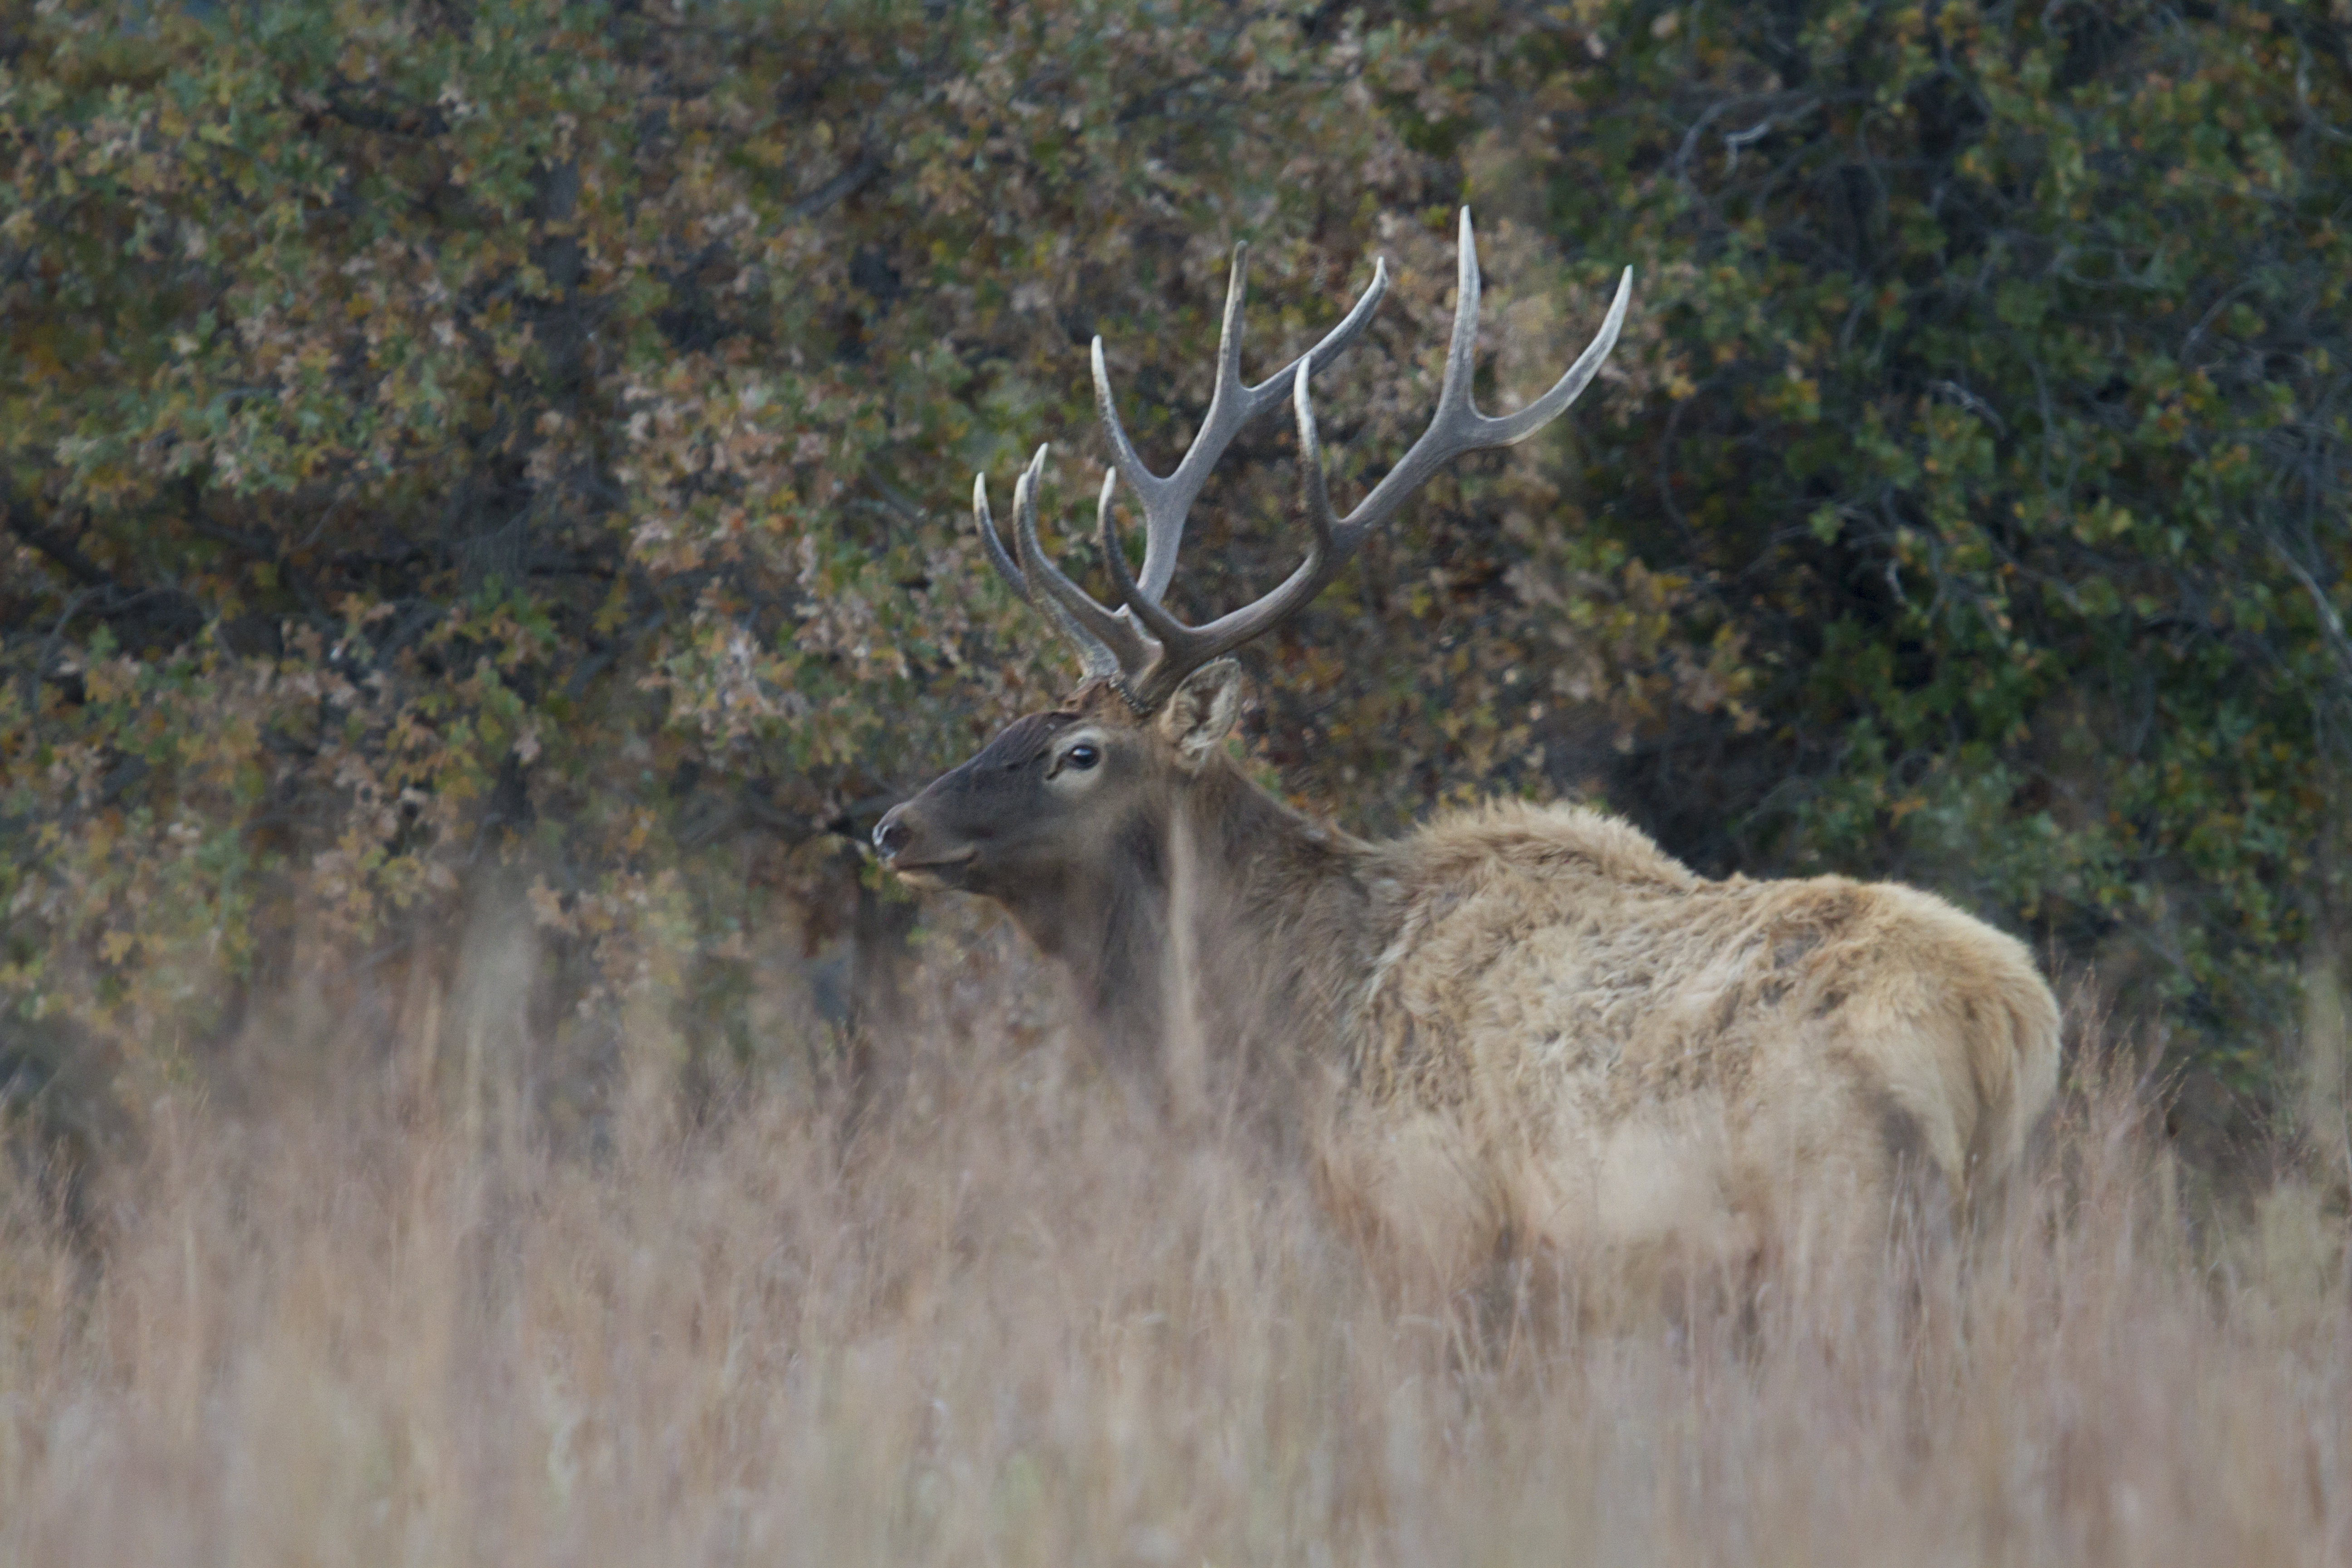
wildlife, deer, mammal, fauna, vertebrate, oklahoma, larrysmith, elk, wichitamountains, bullelk, white tailed deer